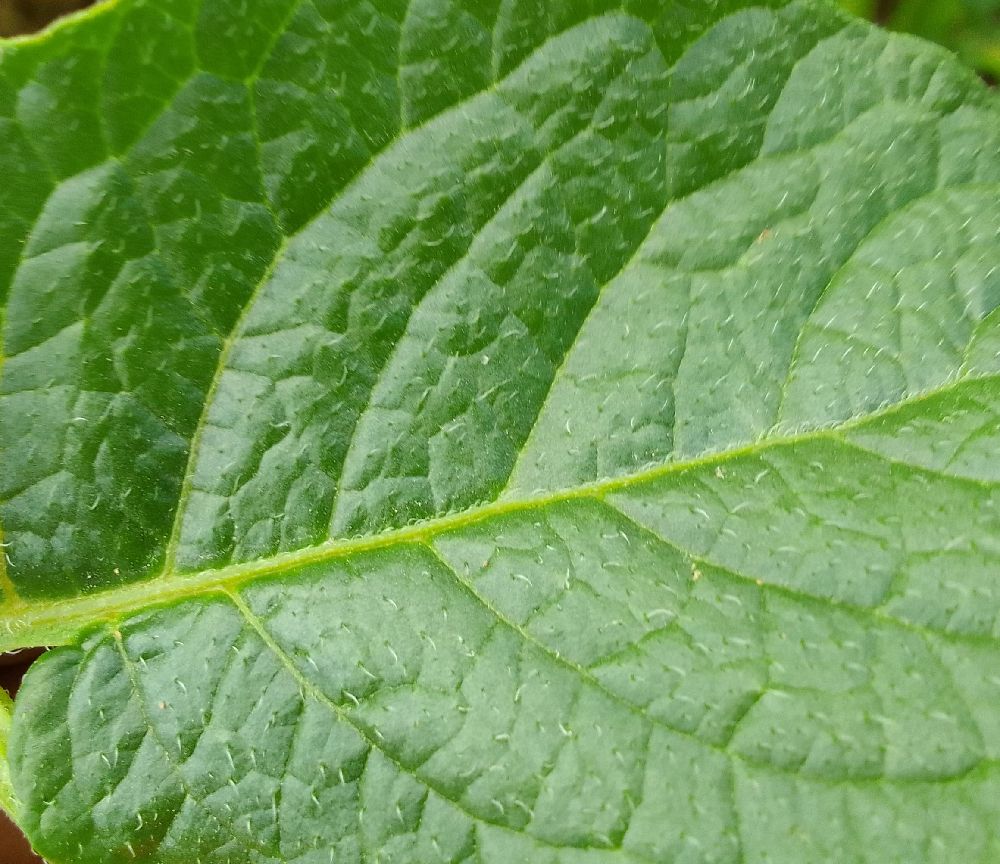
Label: Healthy